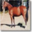
Label: horse